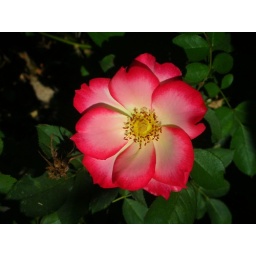
A pink rose in the back yard